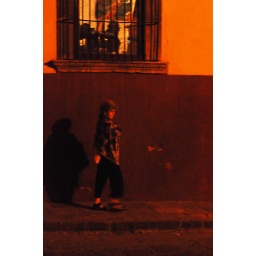
Woman walking by window